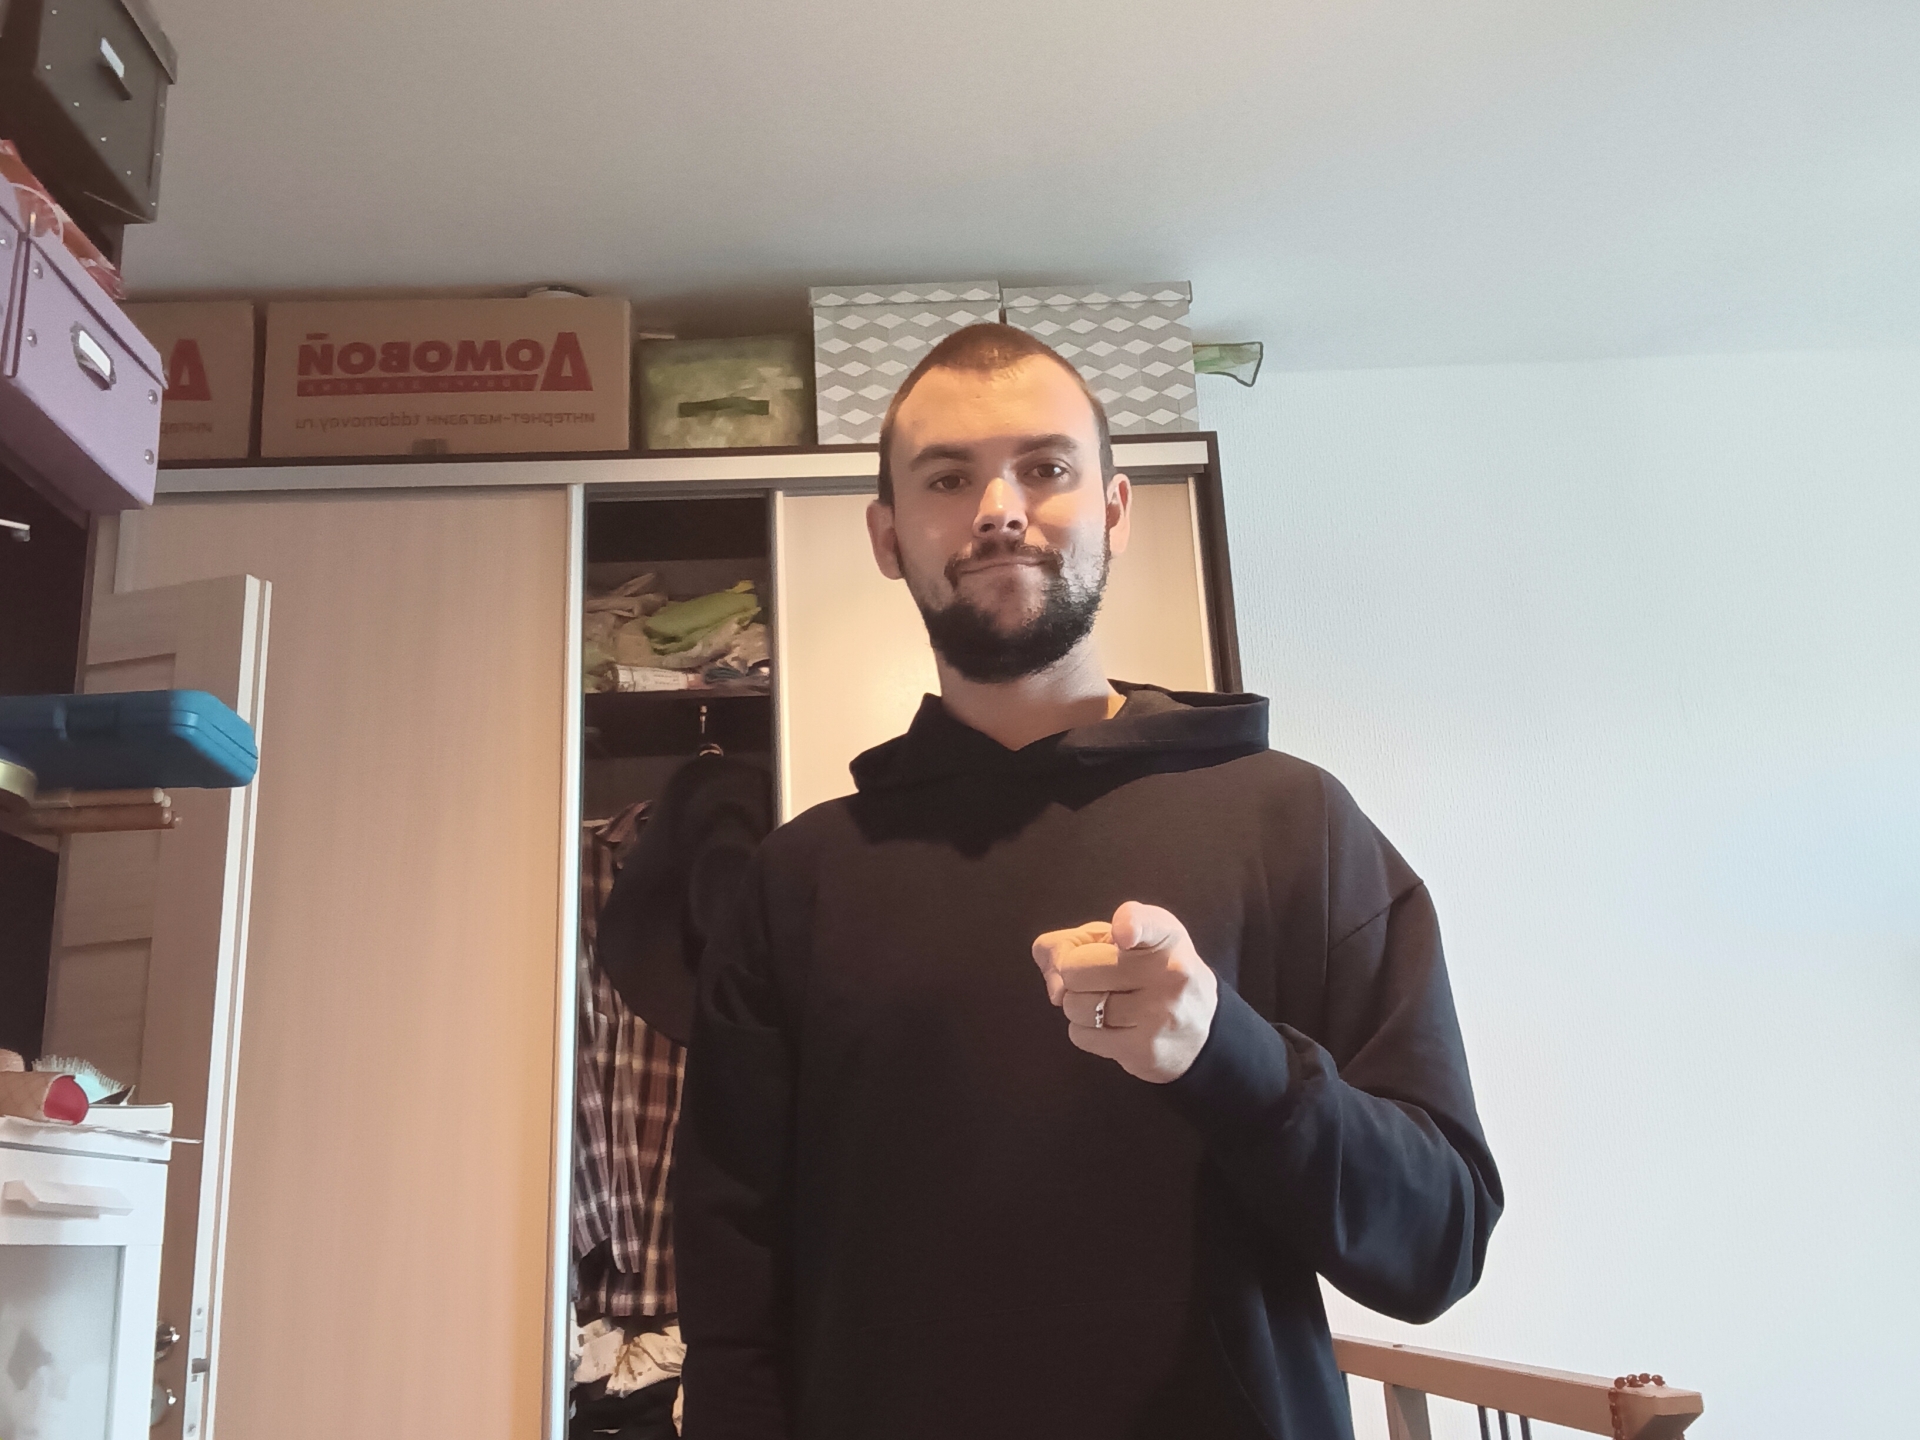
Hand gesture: point